José Luis Cuevas

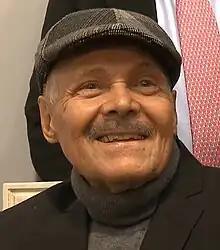
Luis Cuevas in 2011

José Luis Cuevas (February 26, 1934 – July 3, 2017) was a Mexican artist, he often worked as a painter, writer, draftsman, engraver, illustrator, and printmaker. Cuevas was one of the first to challenge the then dominant Mexican muralism movement as a prominent member of the Generación de la Ruptura (English: Breakaway Generation). He was a mostly self-taught artist, whose styles and influences are moored to the darker side of life, often depicting distorted figures and the debasement of humanity. He had remained a controversial figure throughout his career, not only for his often shocking images, but also for his opposition to writers and artists who he feels participate in corruption or create only for money. In 1992, the José Luis Cuevas Museum was opened in the historic center of Mexico City holding most of his work and his personal art collection. His grandson Alexis de Chaunac is a contemporary artist.